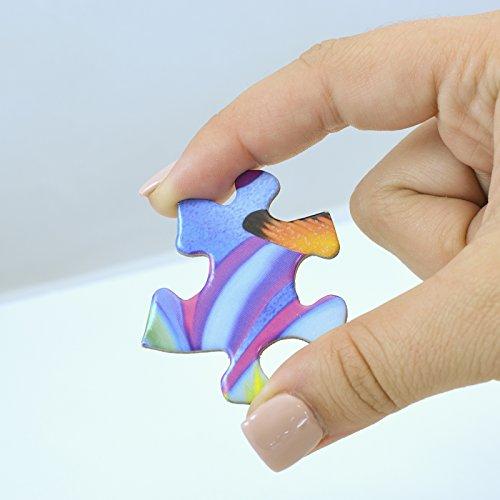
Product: MasterPieces Dean Russo - The Best Things in Life 300pc EzGrip Puzzle
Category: Toys & Games | Puzzles | Jigsaw Puzzles
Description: MasterPieces - An American Puzzle and Game Company.
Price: $9.48
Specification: ProductDimensions:2x8x8inches|ItemWeight:15.8ounces|ShippingWeight:1.05pounds(Viewshippingratesandpolicies)|ASIN:B07MVZR1SC|Itemmodelnumber:B07MVZR1SC|Manufacturerrecommendedage:13monthsandup